History of Keyser, West Virginia

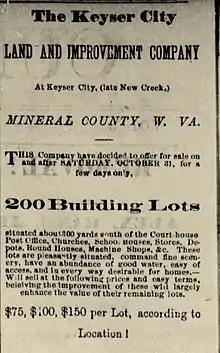
Early advertisement for land in Keyser, from the Cumberland Daily Times, April 23, 1875.

During the war, in 1863, with the formation of West Virginia, the town found itself in a new state. Likely because this northern half of Hampshire County had stronger pro-Union sentiments and Romney was often occupied by Confederates, the new West Virginia legislature moved the county seat from Romney to Piedmont, a few miles up the Potomac from New Creek, until the war ended. Following the war, the state legislature sent the Hampshire County seat back to Romney and split this northern half away to form Mineral County in 1866. Debate ensued over whether Piedmont or New Creek should be the county seat.